Stanley Graham

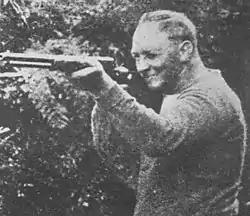
Graham in the early 1930s

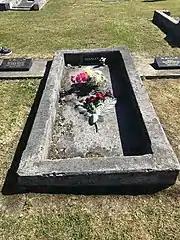
Graham's grave at Hokitika Cemetery

Eric Stanley George Graham (12 November 1900 – 21 October 1941) was a New Zealander who killed seven people.